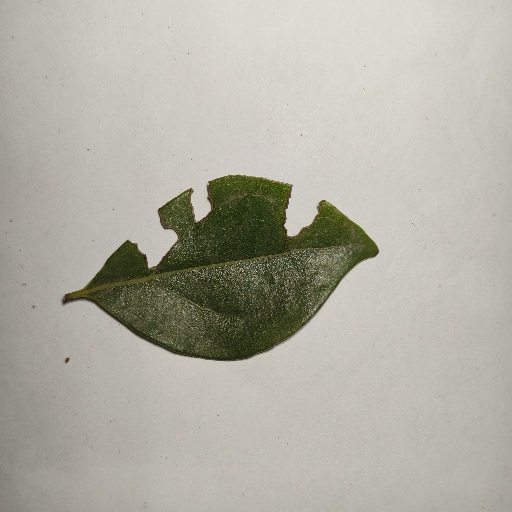
Species: Camphor
Leaf condition: Shot Hole